Agharta (manga)

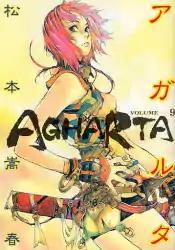
Cover of volume 9

is a Japanese manga series written and illustrated by Takaharu Matsumoto, that was published in Shueisha's "Ultra Jump" magazine from 1997 to 2017.